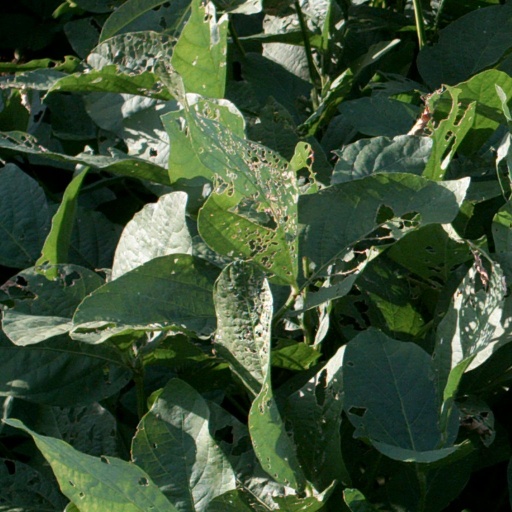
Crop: soybean